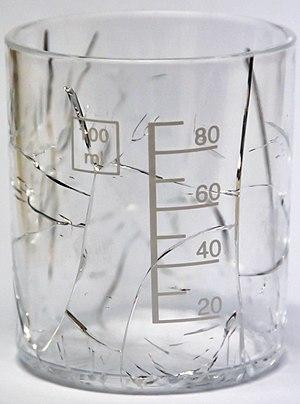
Le poly est un polymère thermoplastique transparent obtenu par polyaddition dont le monomère est le méthacrylate de méthyle. Ce polymère est plus connu sous son premier nom commercial de Plexiglas, marque déposée utilisée dans le langage courant comme antonomase, même si le leader global du PMMA est Altuglas International du groupe Arkema, sous le nom commercial Altuglas. Il est également vendu sous les noms commerciaux Lucite, Crystalite, Hésalite, Perspex ou Nudec.